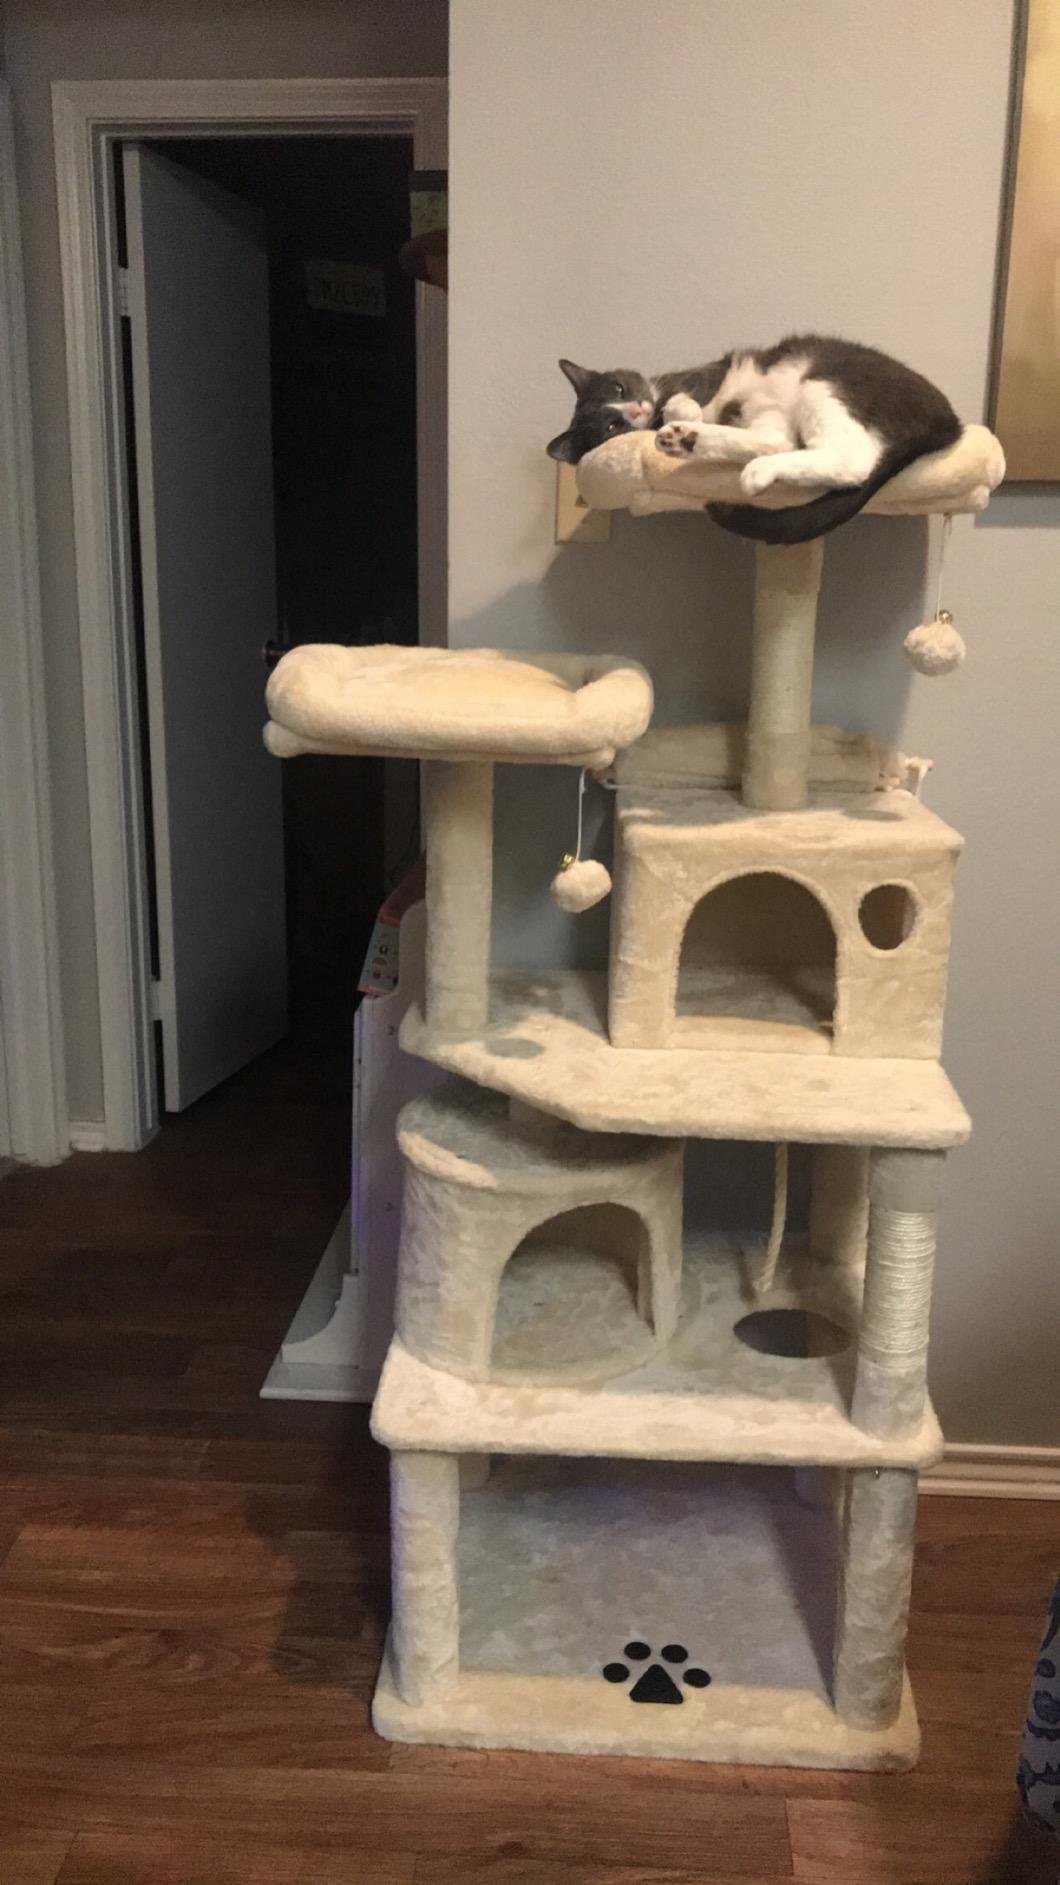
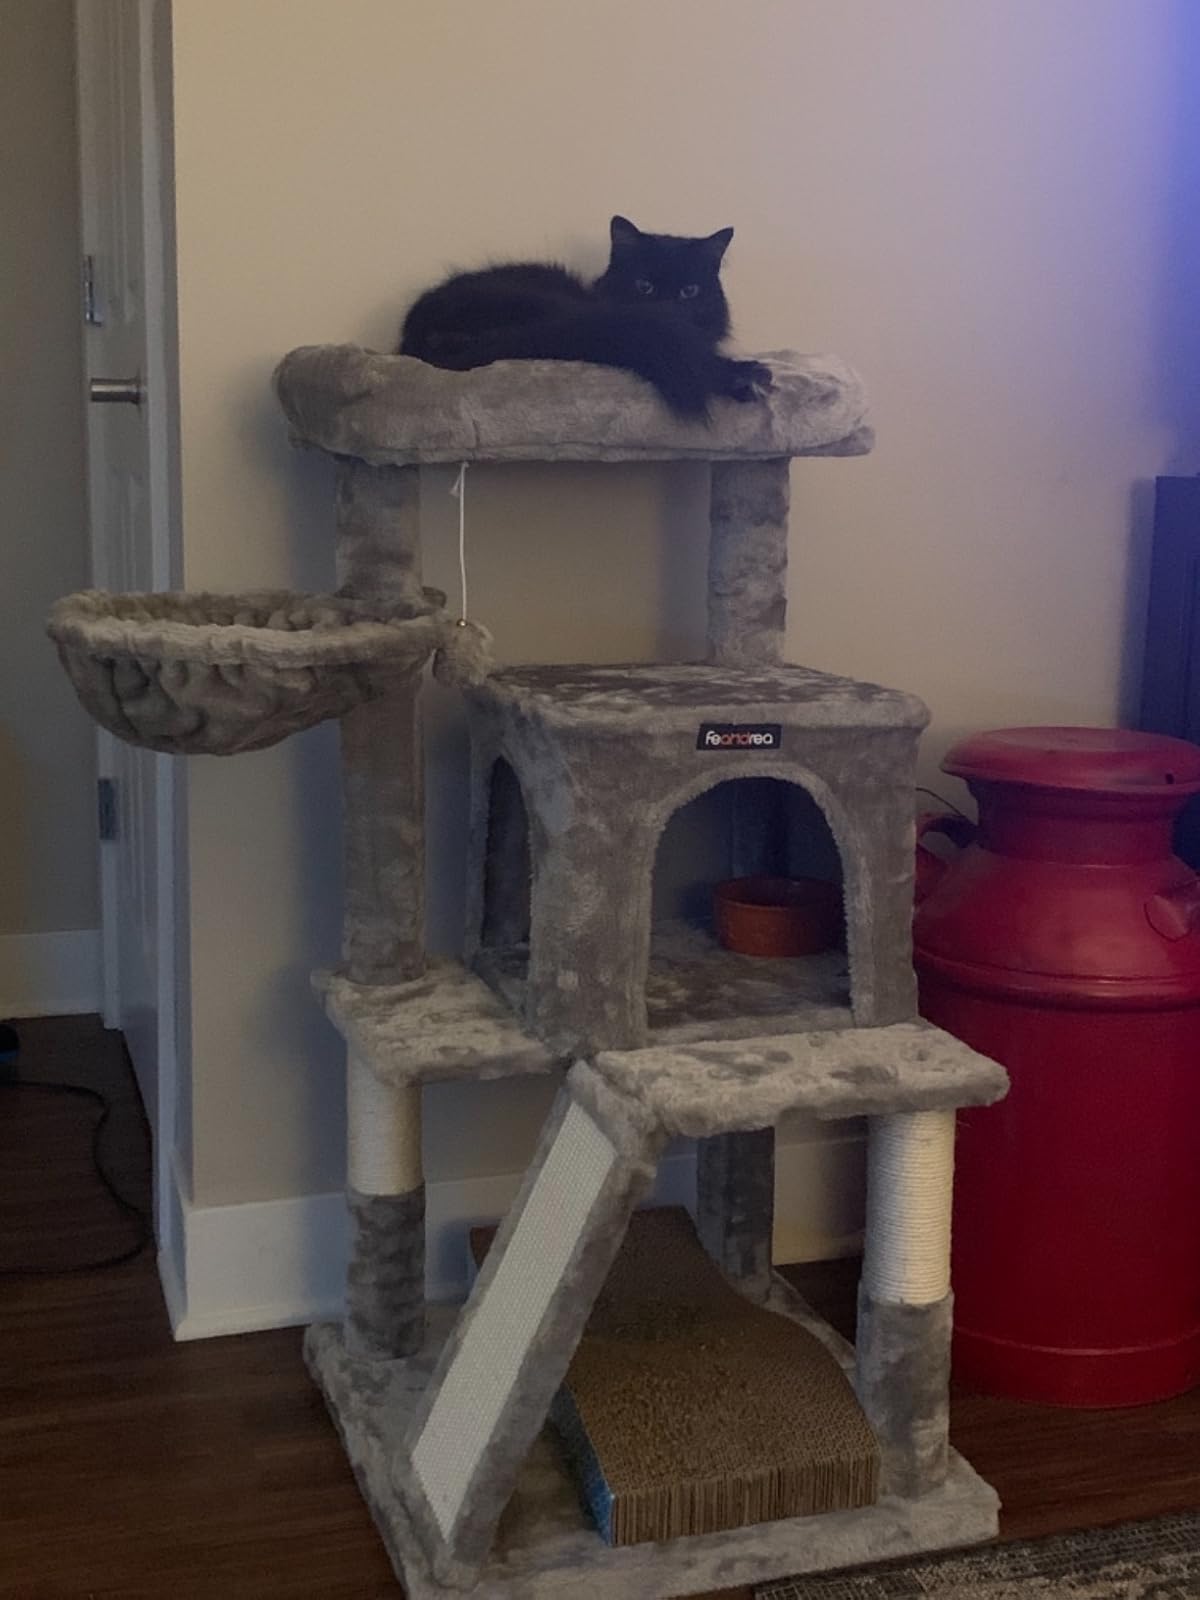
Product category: items_cat tree
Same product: no